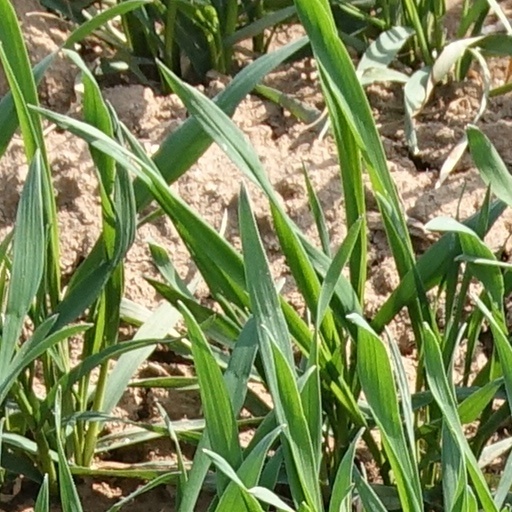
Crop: wheat